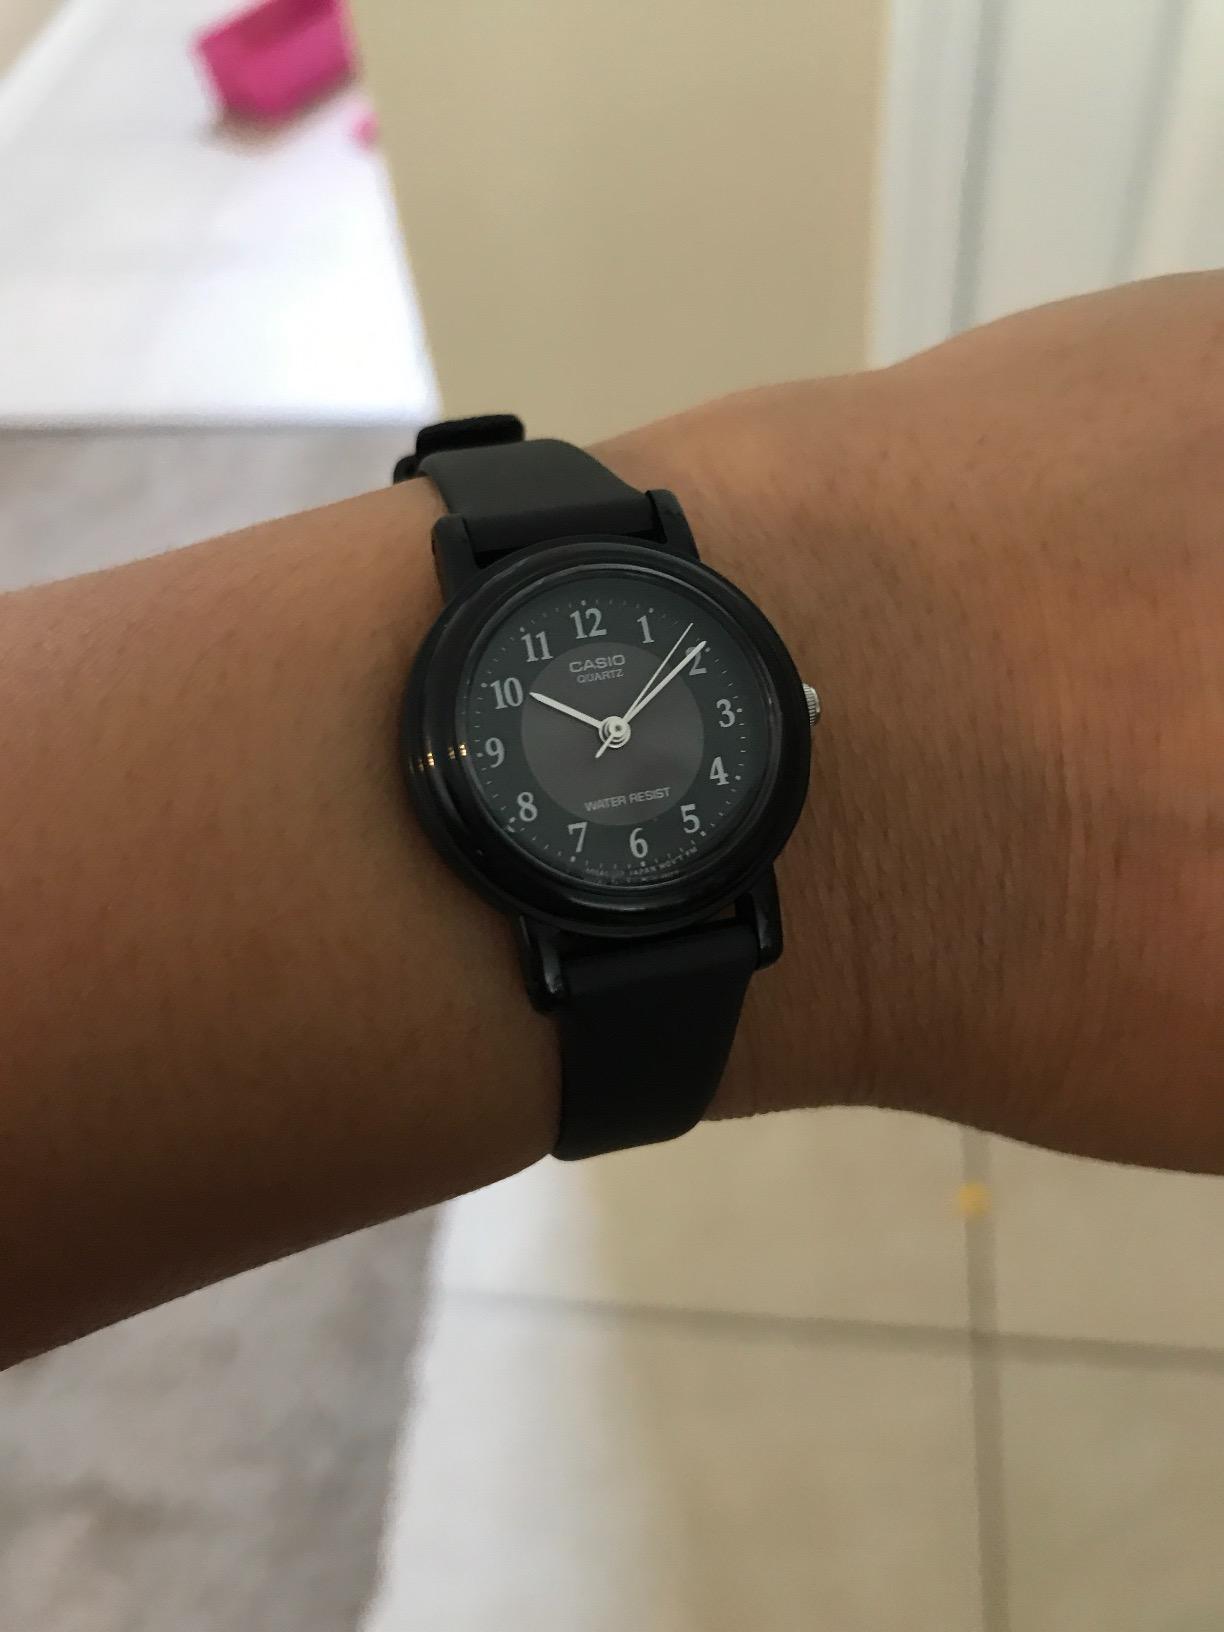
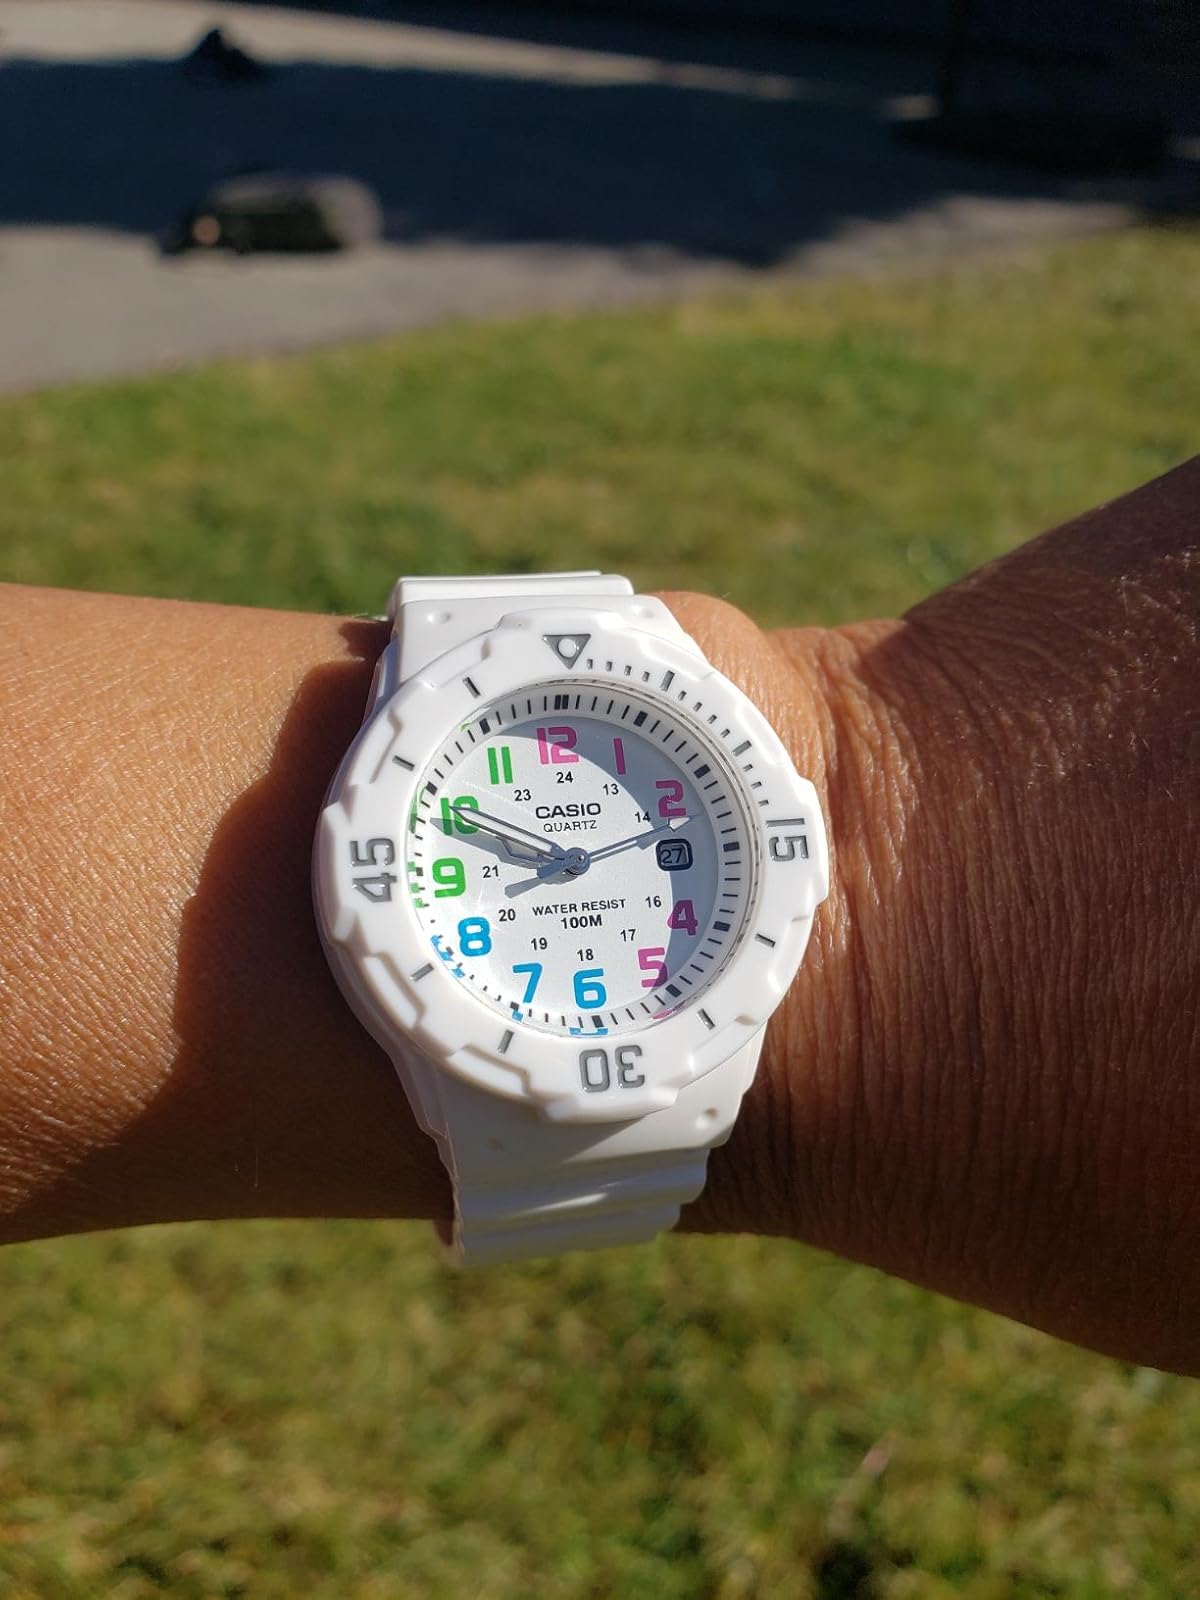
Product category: accessories_watch
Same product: no